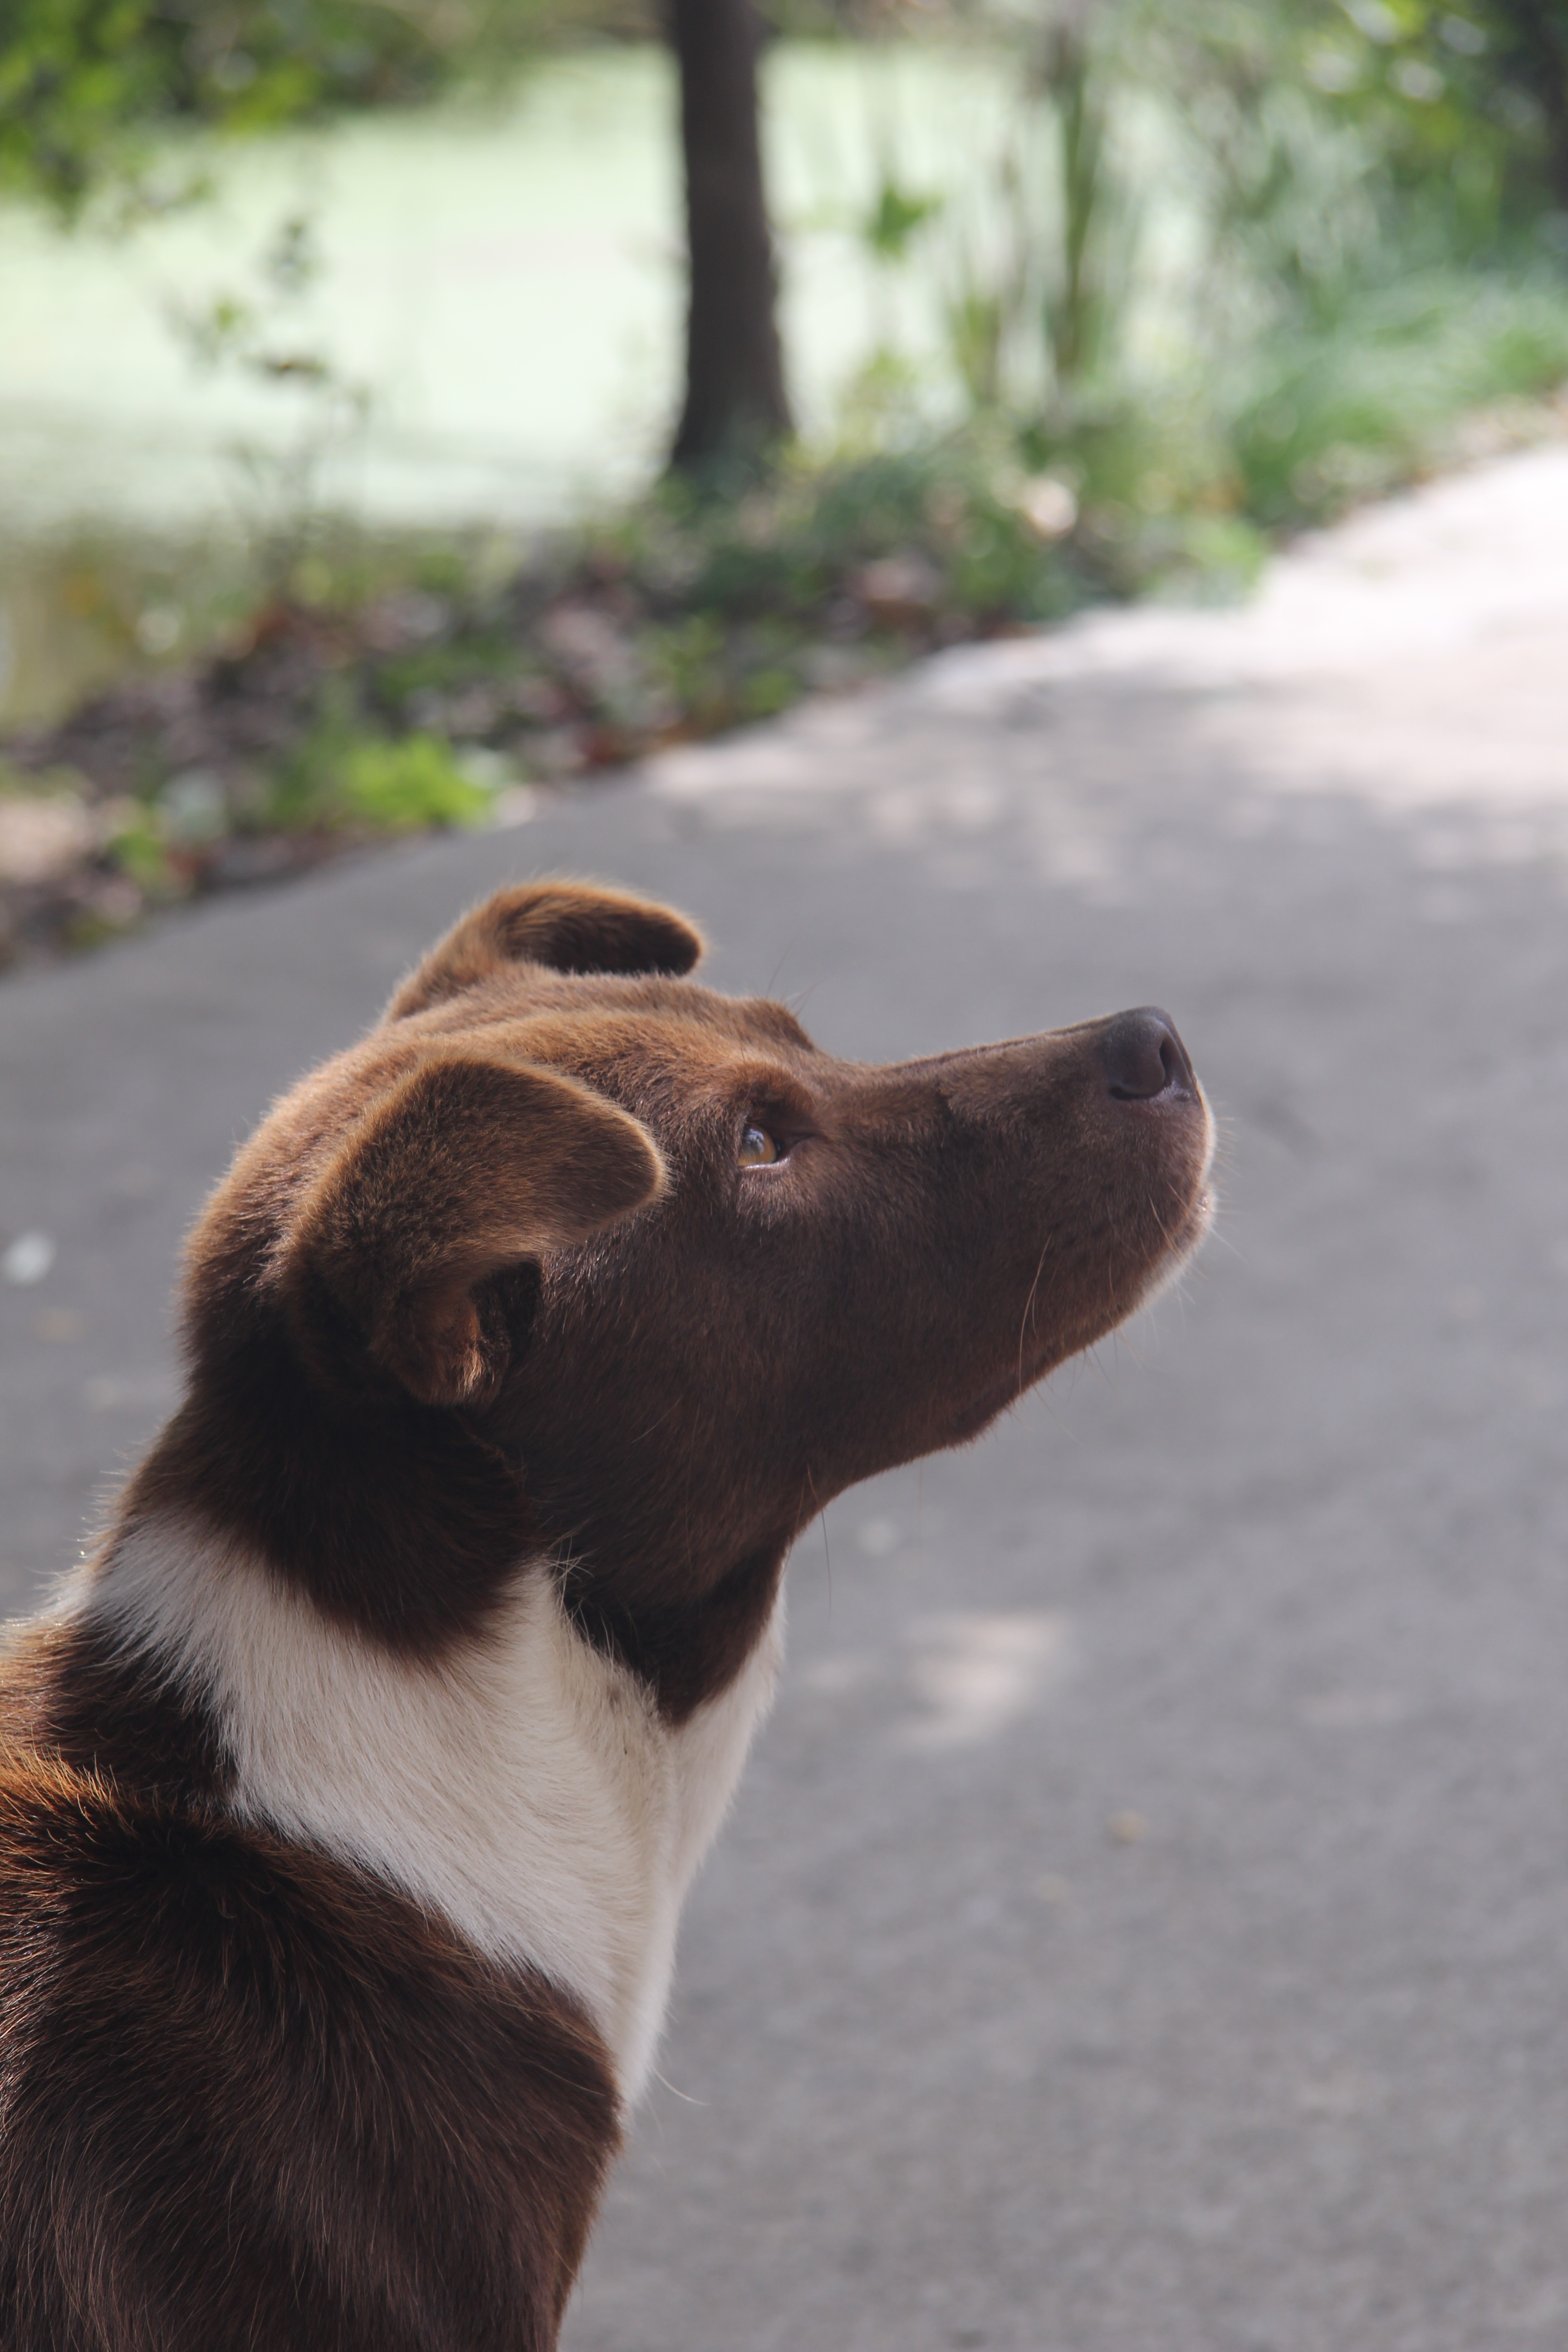
silhouette, puppy, dog, mammal, look, vertebrate, dog like mammal